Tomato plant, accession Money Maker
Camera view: tilt-top (135 deg); turntable rotation: 30 degrees
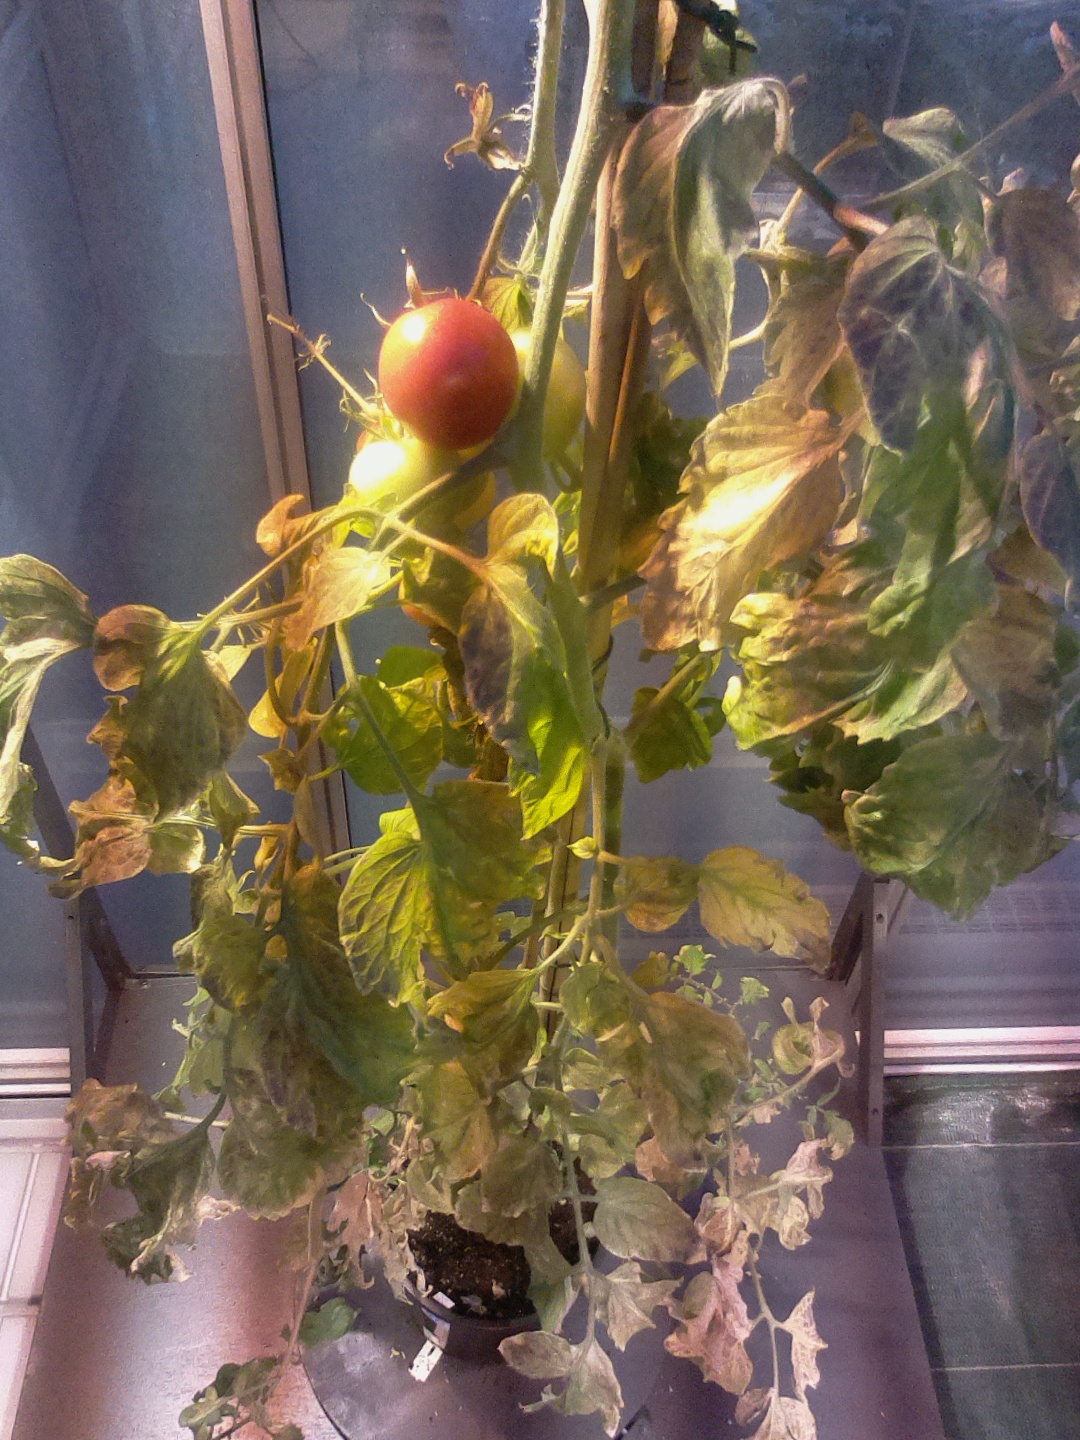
BBCH growth stage 82: 20%-30% of fruits show typical fully ripe color